St. Stephen's Episcopal Church (Olean, New York)

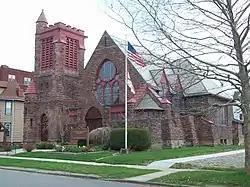
St. Stephen's Episcopal Church Complex, April 2010

St. Stephen's Episcopal Church is a historic Episcopal church located at Olean in Cattaraugus County, New York. It is a Gothic Revival style church building designed by upstate New York architect Robert W. Gibson (1854–1927) and constructed 1889–1890. The complex also includes the Ashton Parish House, constructed 1922–1923, and the rectory, known as the Watson Wing, built about 1885. It is home to Olean's oldest continuously operating congregation, established in 1830.